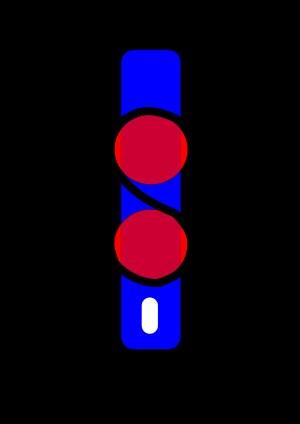
En alpinisme, en escalade, en spéléologie ou en canyonisme, un système d'assurage, ou dispositif d'assurage, est un élément mécanique simple ou composé permettant de freiner la descente d'un compagnon de cordée, voire de la stopper. Il peut aussi permettre sa propre descente en autonomie ou secondée par un contre-assureur.